Jacques Doriot

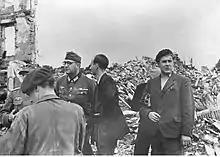
Doriot in conversation with residents of the destroyed city of Saint-Lô, July 1944.

When France went to war with Germany in 1939, Doriot was mobilized and fought at the front as a sergeant. After the armistice in June 1940, he was demobilized. He became a staunch pro-German and supported Germany's occupation of northern France in 1940, specifically due to Hitler's anti-Bolshevik policy. Doriot resided in collaborationist Vichy France for a time and was made a member of the National Council of Vichy France in January 1941, but he eventually found that the Vichy regime was not nearly as Fascist as he had hoped it would be and moved to occupied Paris, where he espoused pro-German and anti-communist propaganda on Radio Paris. In 1941, he and fellow fascist collaborator Marcel Déat founded the "Légion des Volontaires Français" (LVF), a French unit of the Wehrmacht.